Jadwiga Jędrzejowska

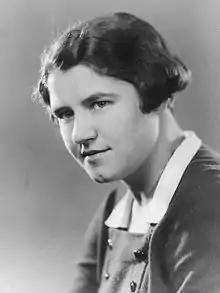
Jędrzejowska in 1933.

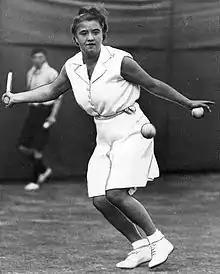
Jędrzejowska at Chiswick in 1938

Jadwiga "Jed" Jędrzejowska (15 October 1912 – 28 February 1980) was a Polish tennis player who had her main achievements during the second half of the 1930s. Because her name was difficult to pronounce for many people who did not speak Polish, she was often called by the nicknames "Jed" or "Ja-Ja". Honoured Master of Sport of Poland.